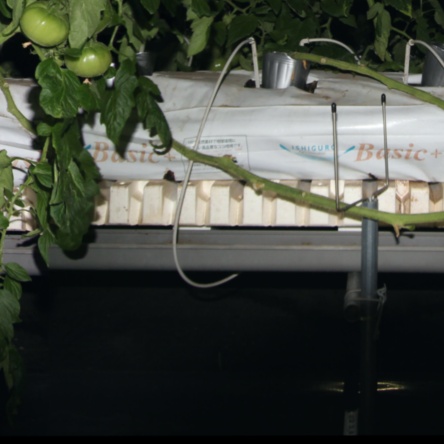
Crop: tomato